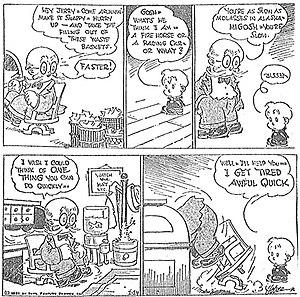
Walt Hoban, ou Walter Hoban, est un dessinateur, scénariste et réalisateur américain né en 1890 à Philadelphie et mort le 22 novembre 1939. Il est l'auteur de la série de comics Jerry on the Job, adaptée en dessin animée dans les années 1920.